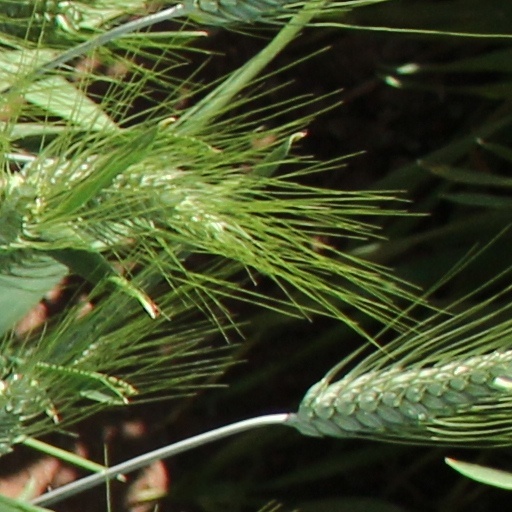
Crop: wheat